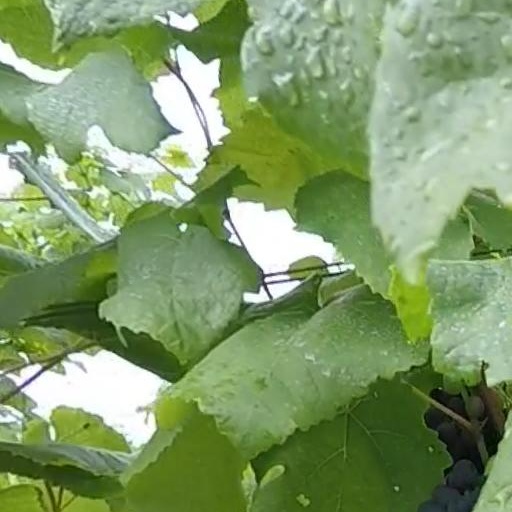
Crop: grape